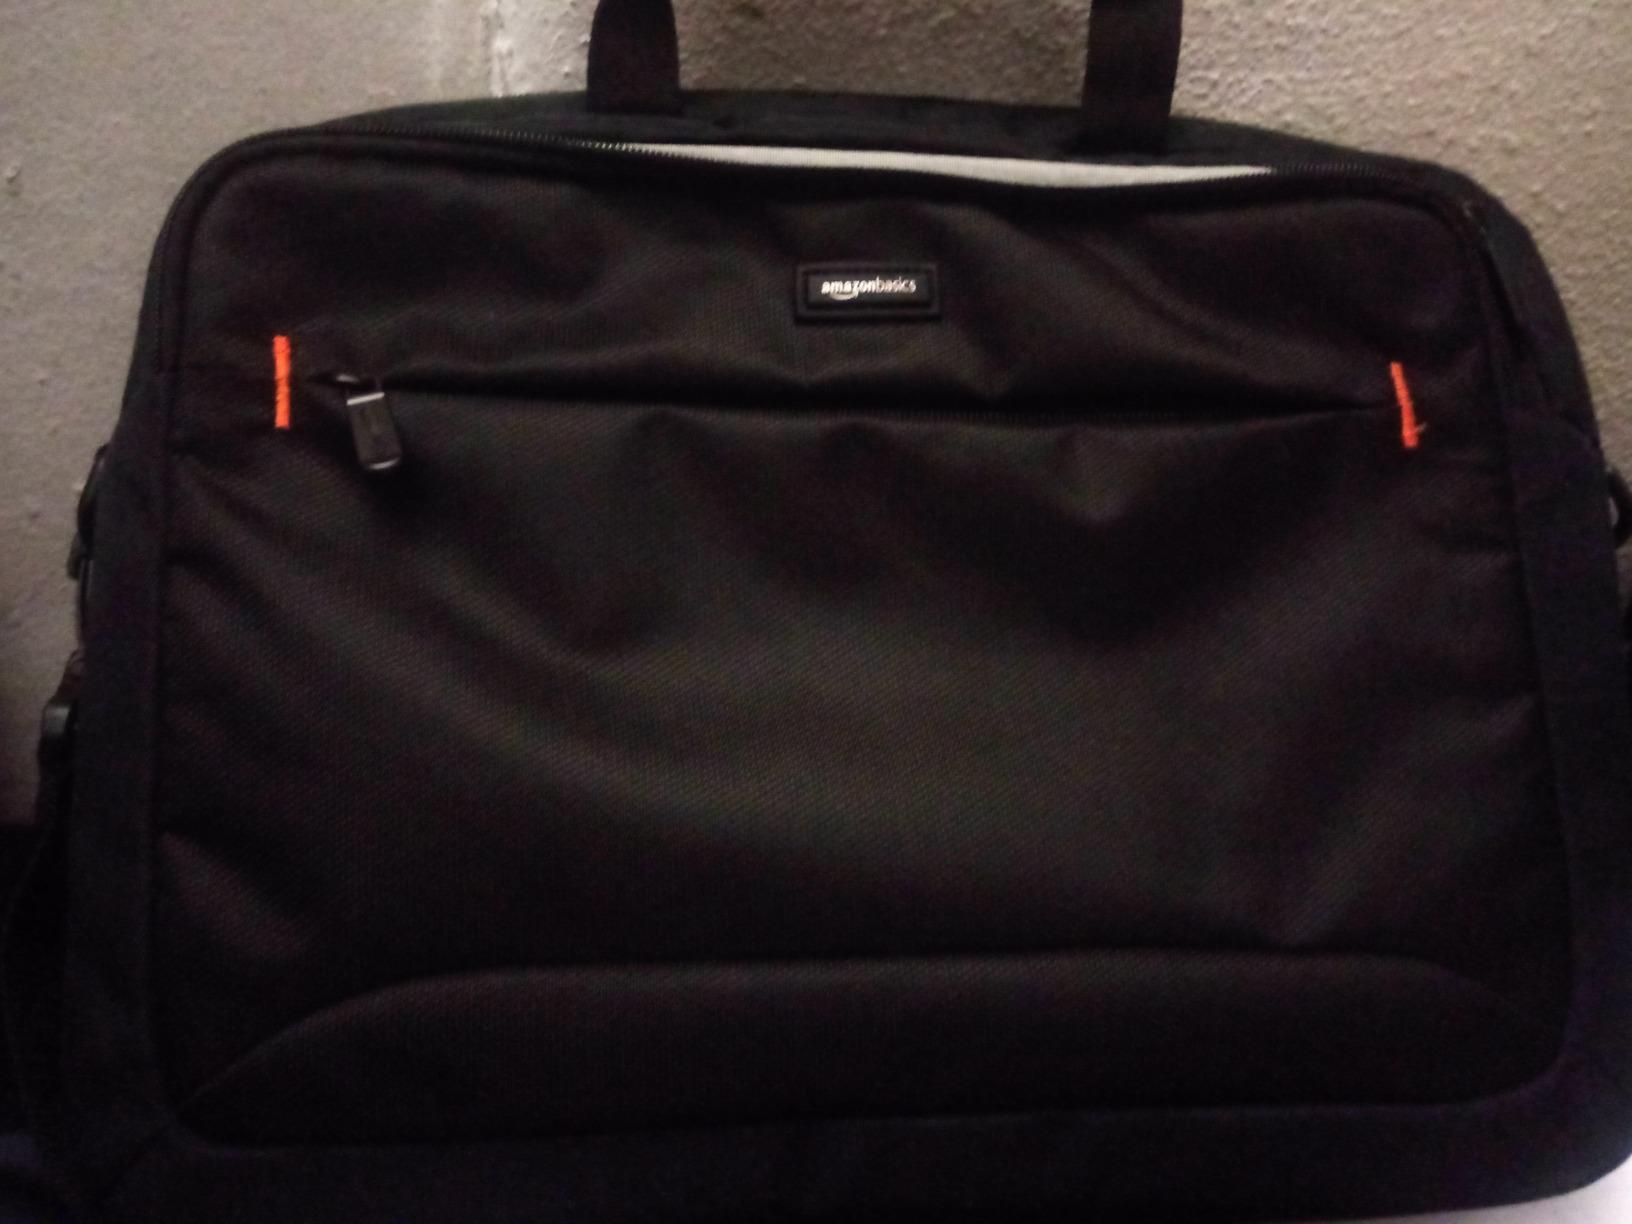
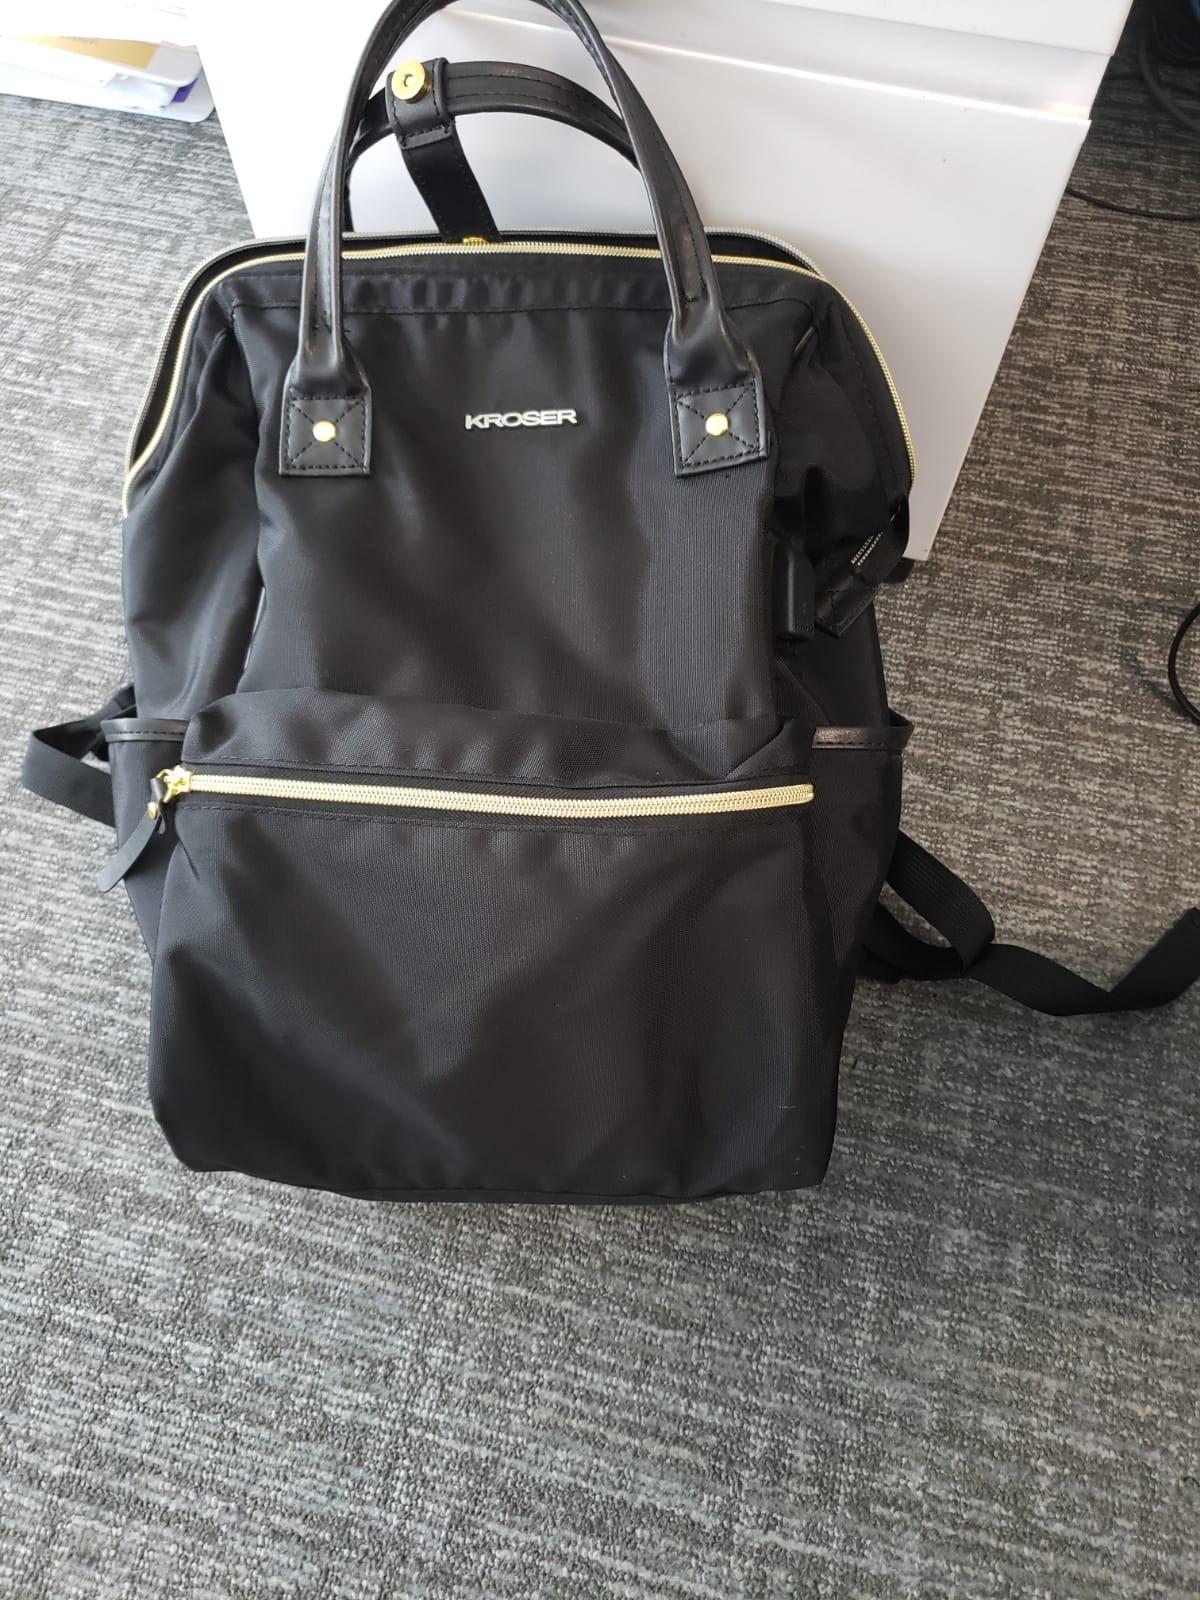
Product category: bag
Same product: no